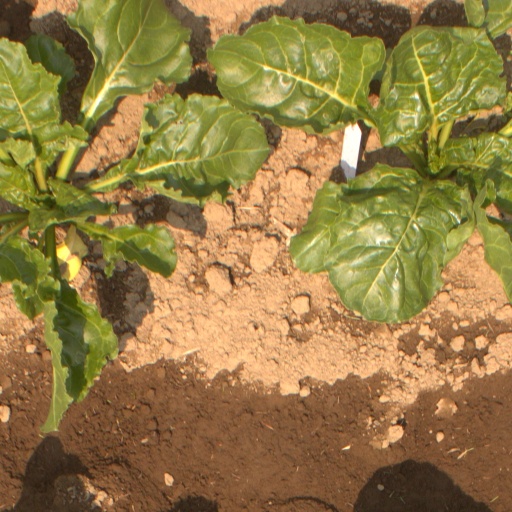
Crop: sugar beet